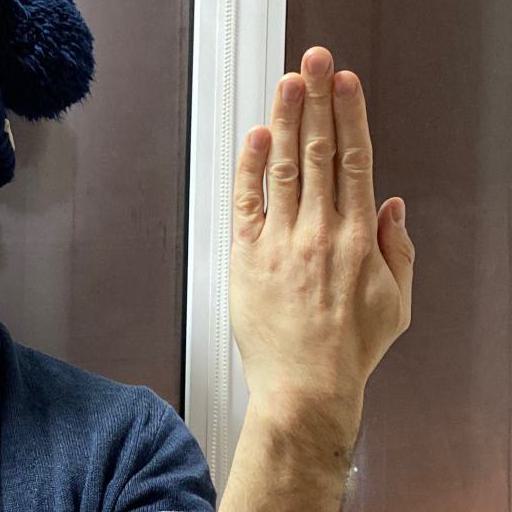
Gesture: stop_inverted